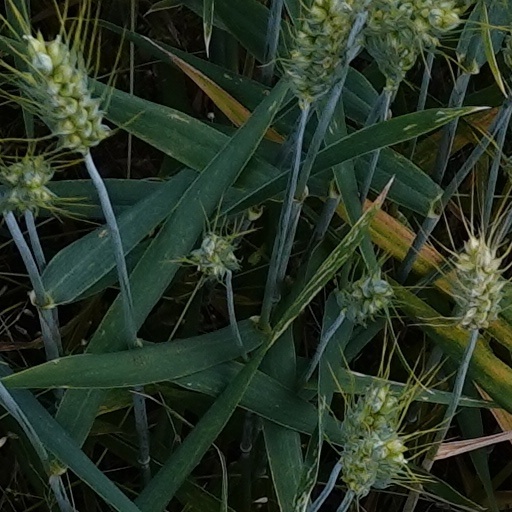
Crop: wheat